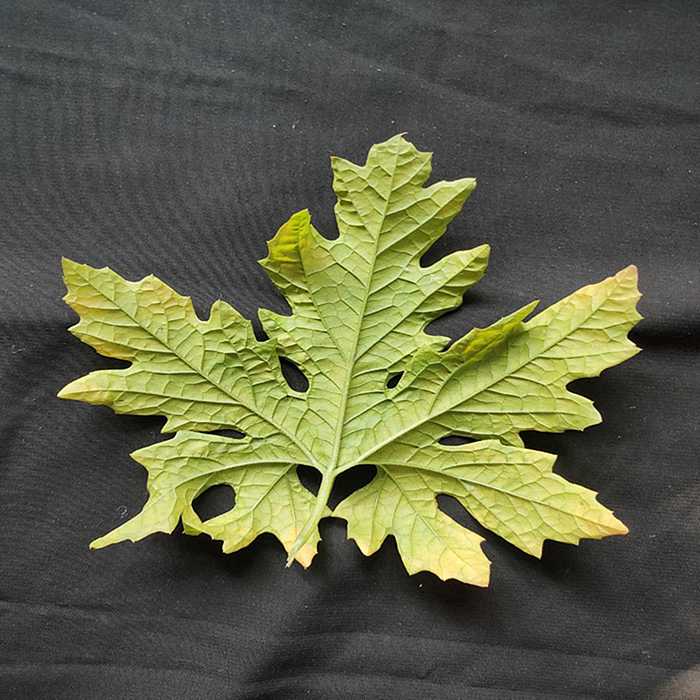
Plant: Bitter Gourd
Label: Mosaic virus